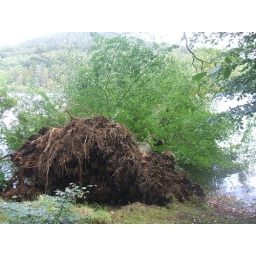
tree in river